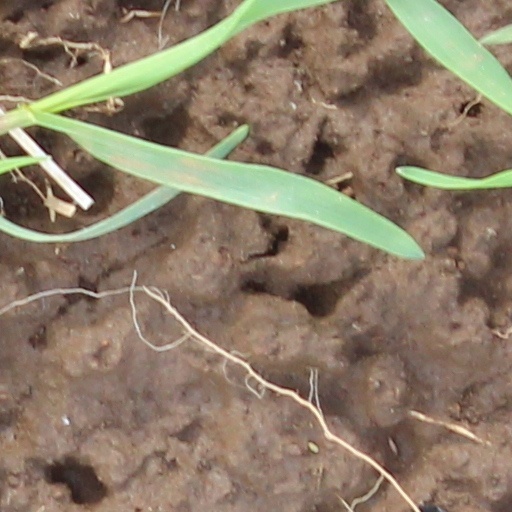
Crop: wheat